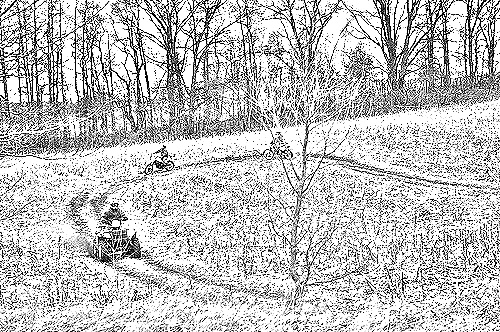
Portrait style: Sketch Portrait